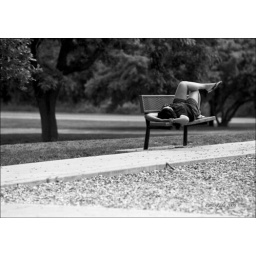
Lazy day at the park. I saw stripes on the ground all the way to the trees in the distance.